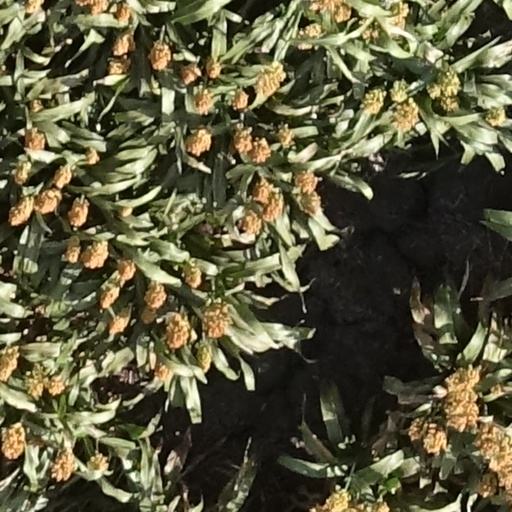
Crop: sorghum